Arkady Melua

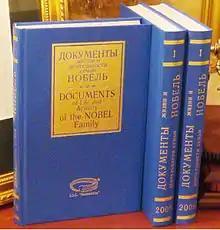
Some books from the multi-volume edition of the "Documents of life and work of the Nobel Family"

From 1986 to 2010 he was the president of the International Foundation for the History of Science - a public organization in St. Petersburg. As a president of the International Foundation for the History of Science he participated in the transfer to the balance of the fund of the icebreaker [Krassin (1917 icebreaker)]. On August 10, 1989, the icebreaker "Krasin" was handed to the balance of the International Foundation for the History of Science. Than the icebreaker was planned to be sold for scrap in the US. Only the prosecutor's office of St. Petersburg stopped the fraudulent deeds of Melua at the last moment. The whole book was written on a history of the icebraker Krasin' crew defence against been demolished.